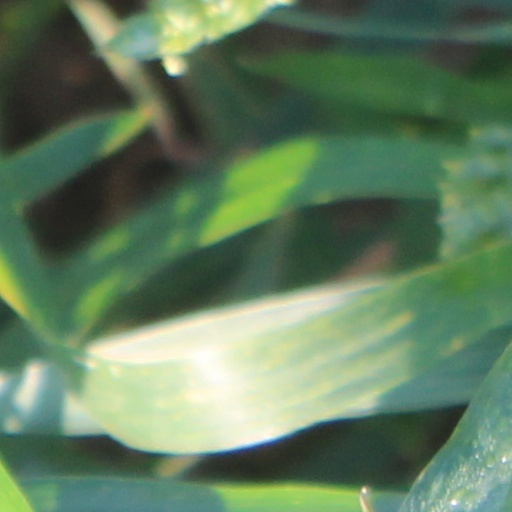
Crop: wheat